London's Burning (TV series)

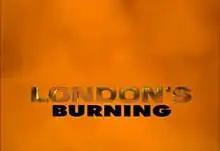
Title card used in Series 11 (1998)

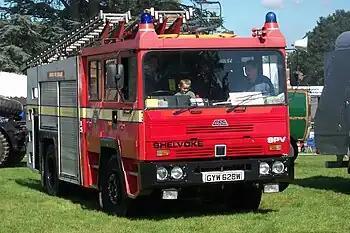
This Shelvoke & Drewry fire engine featured in series 1 and 2

London's Burning is a British television drama programme, produced by London Weekend Television for the ITV network. It was based on the 1986 TV movie of the same name, and focused on the lives of members of the London Fire Brigade, principally those of the Blue Watch, at the fictional Blackwall fire station. It began with the movie (pilot), broadcast on 7 December 1986. This was then followed by a total of 14 series, which ran from 20 February 1988 to 25 August 2002.